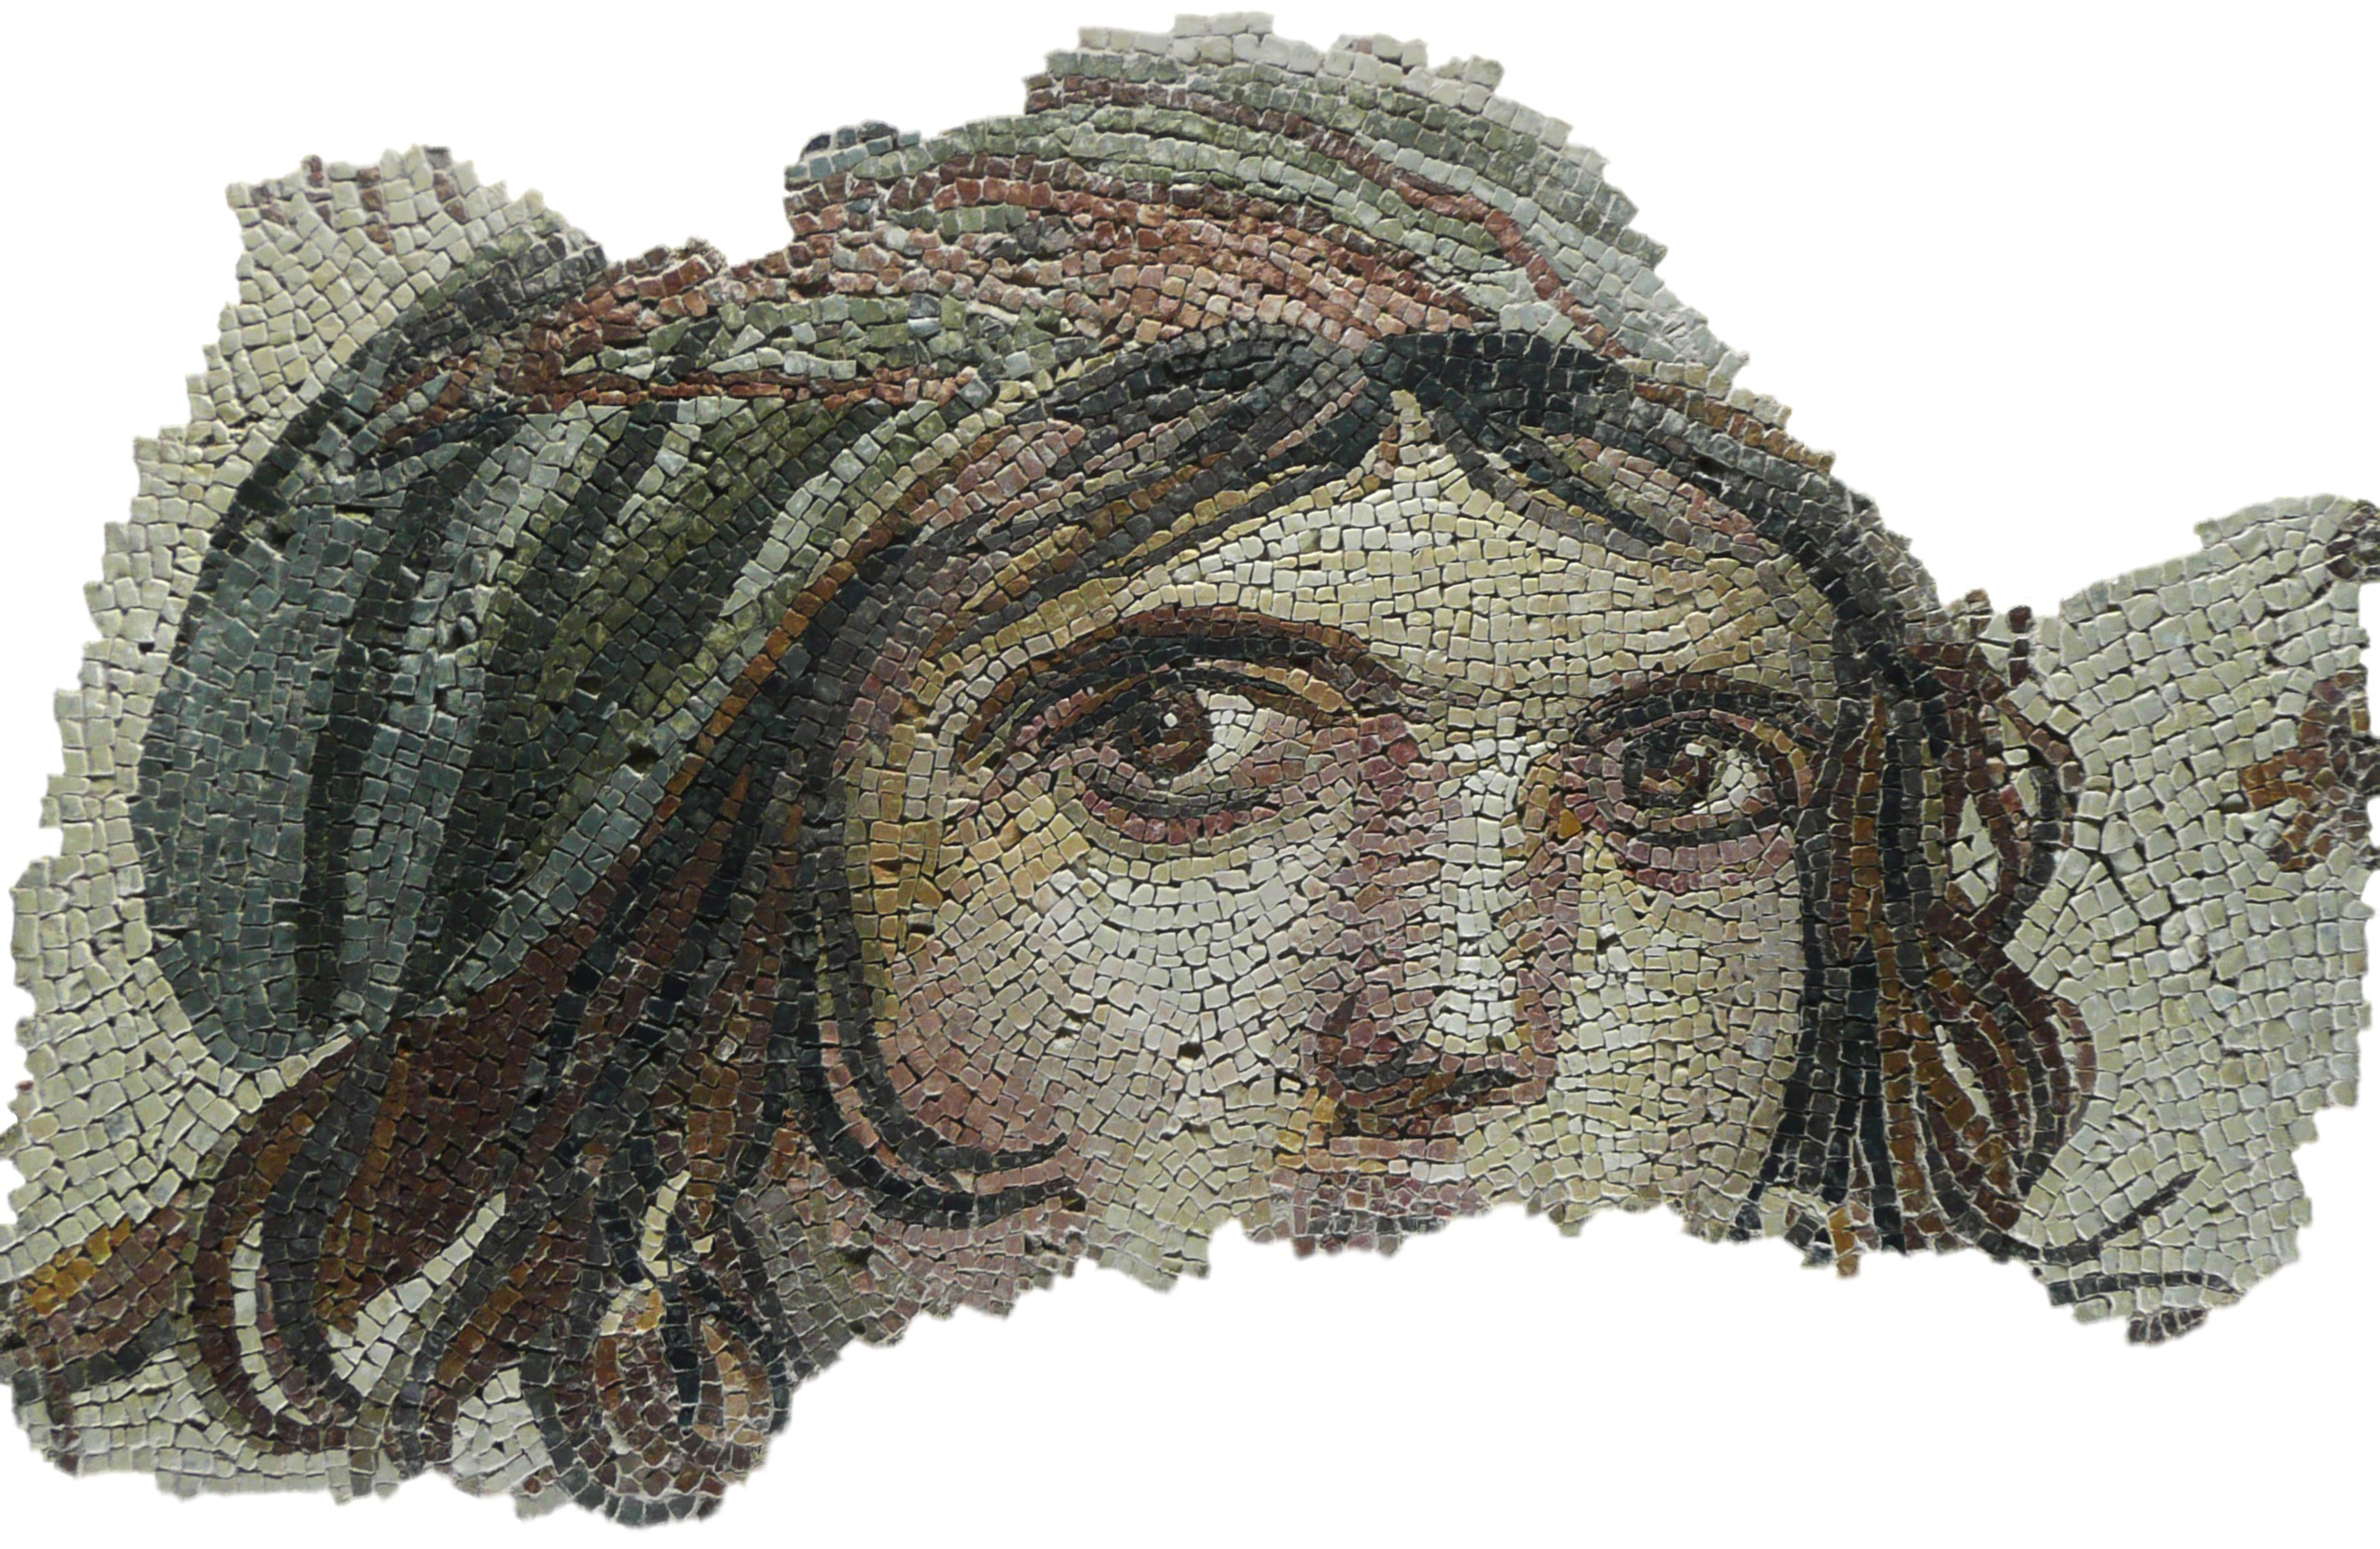
pattern, portrait, face, sculpture, eyes, art, sketch, drawing, archaeology, head, mosaic, carving, costume, stone carving, gypsy girl